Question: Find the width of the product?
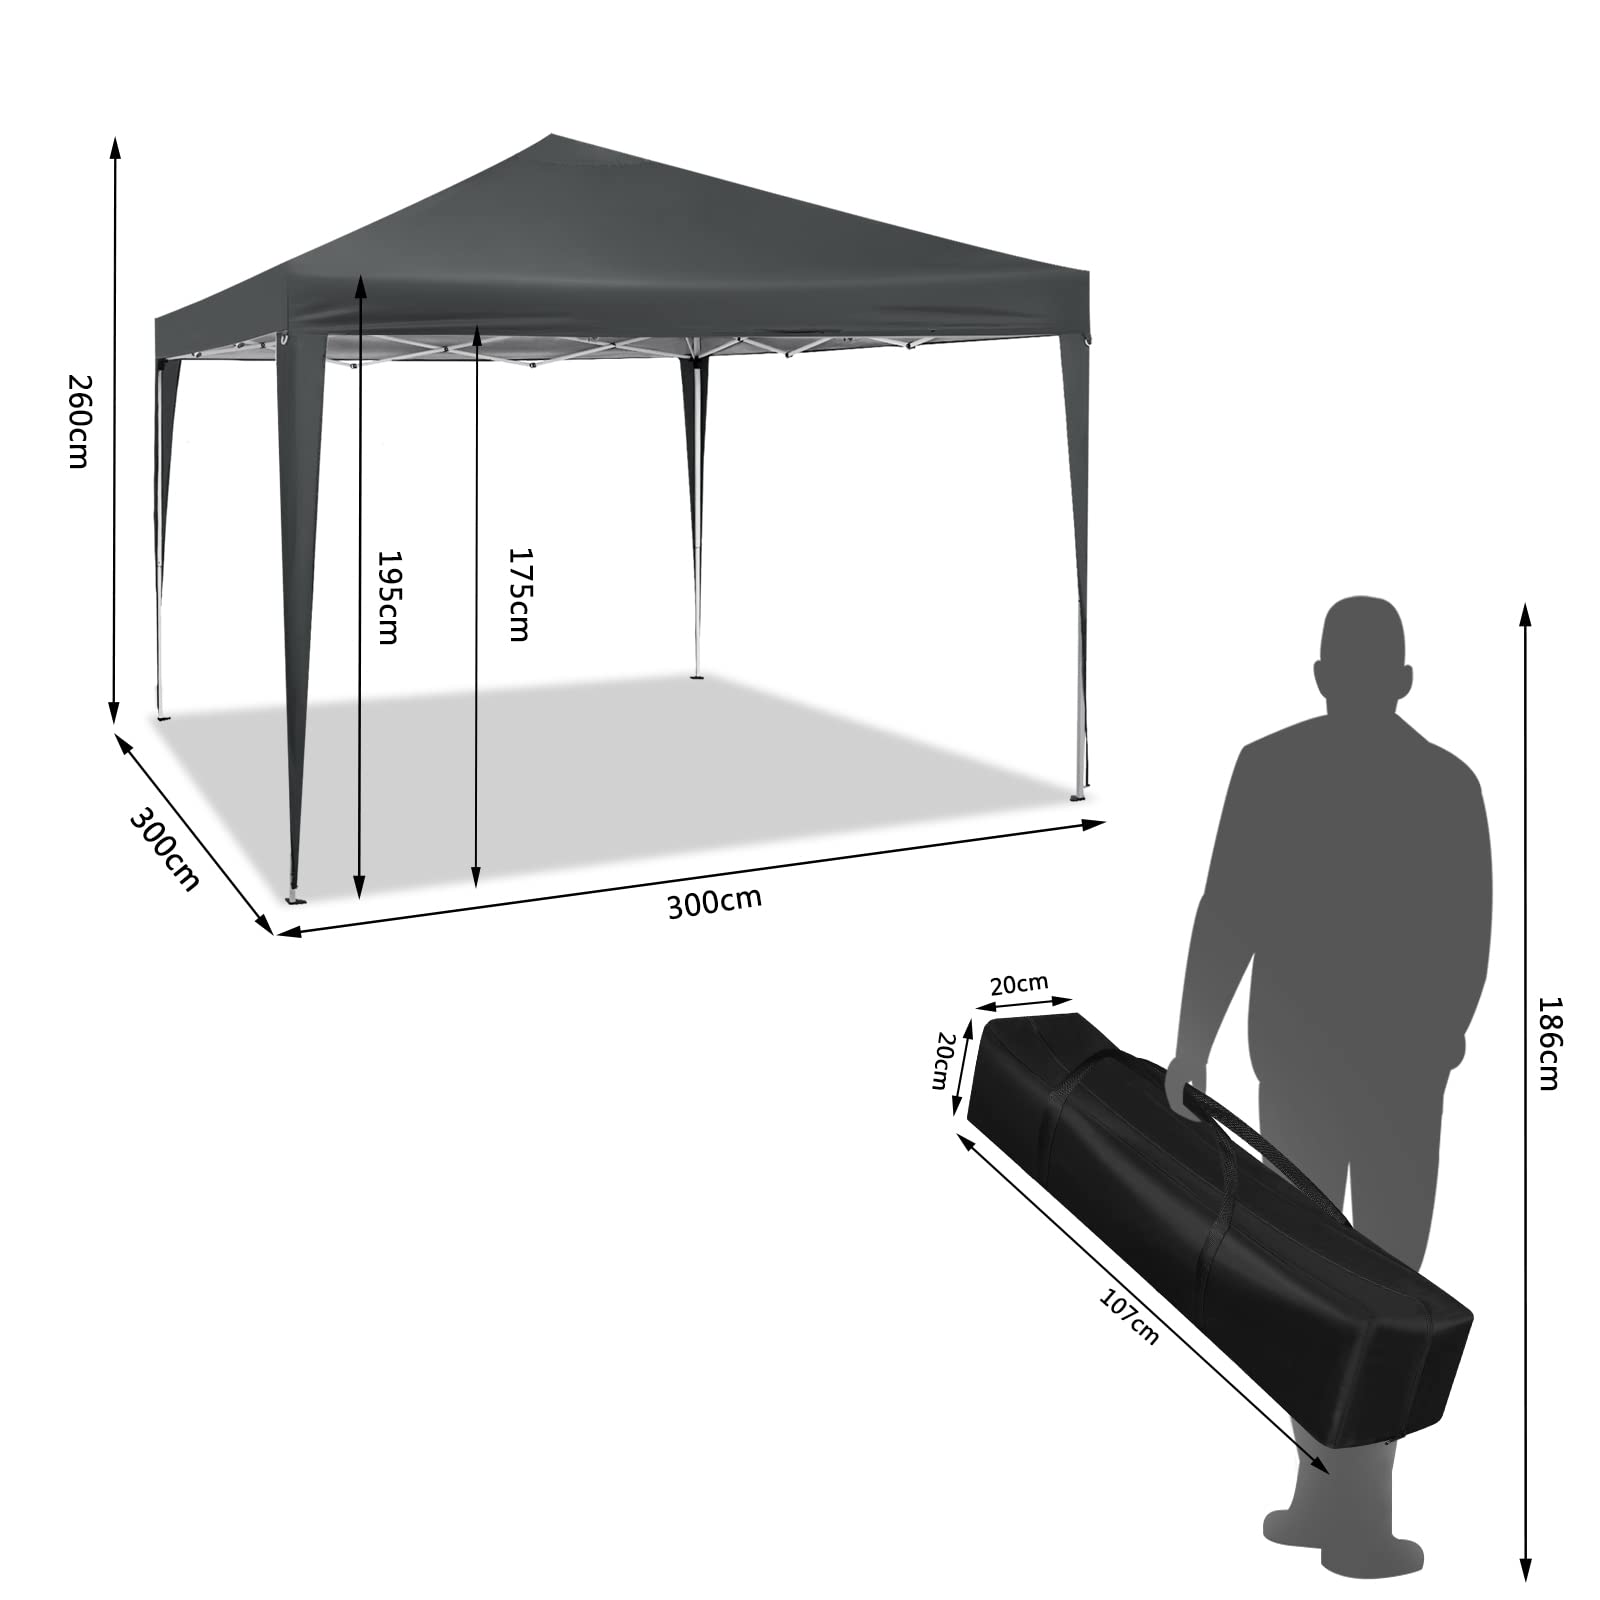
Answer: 300.0 centimetre